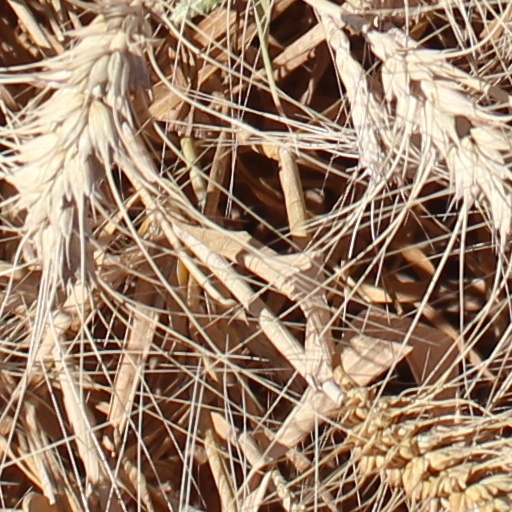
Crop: wheat